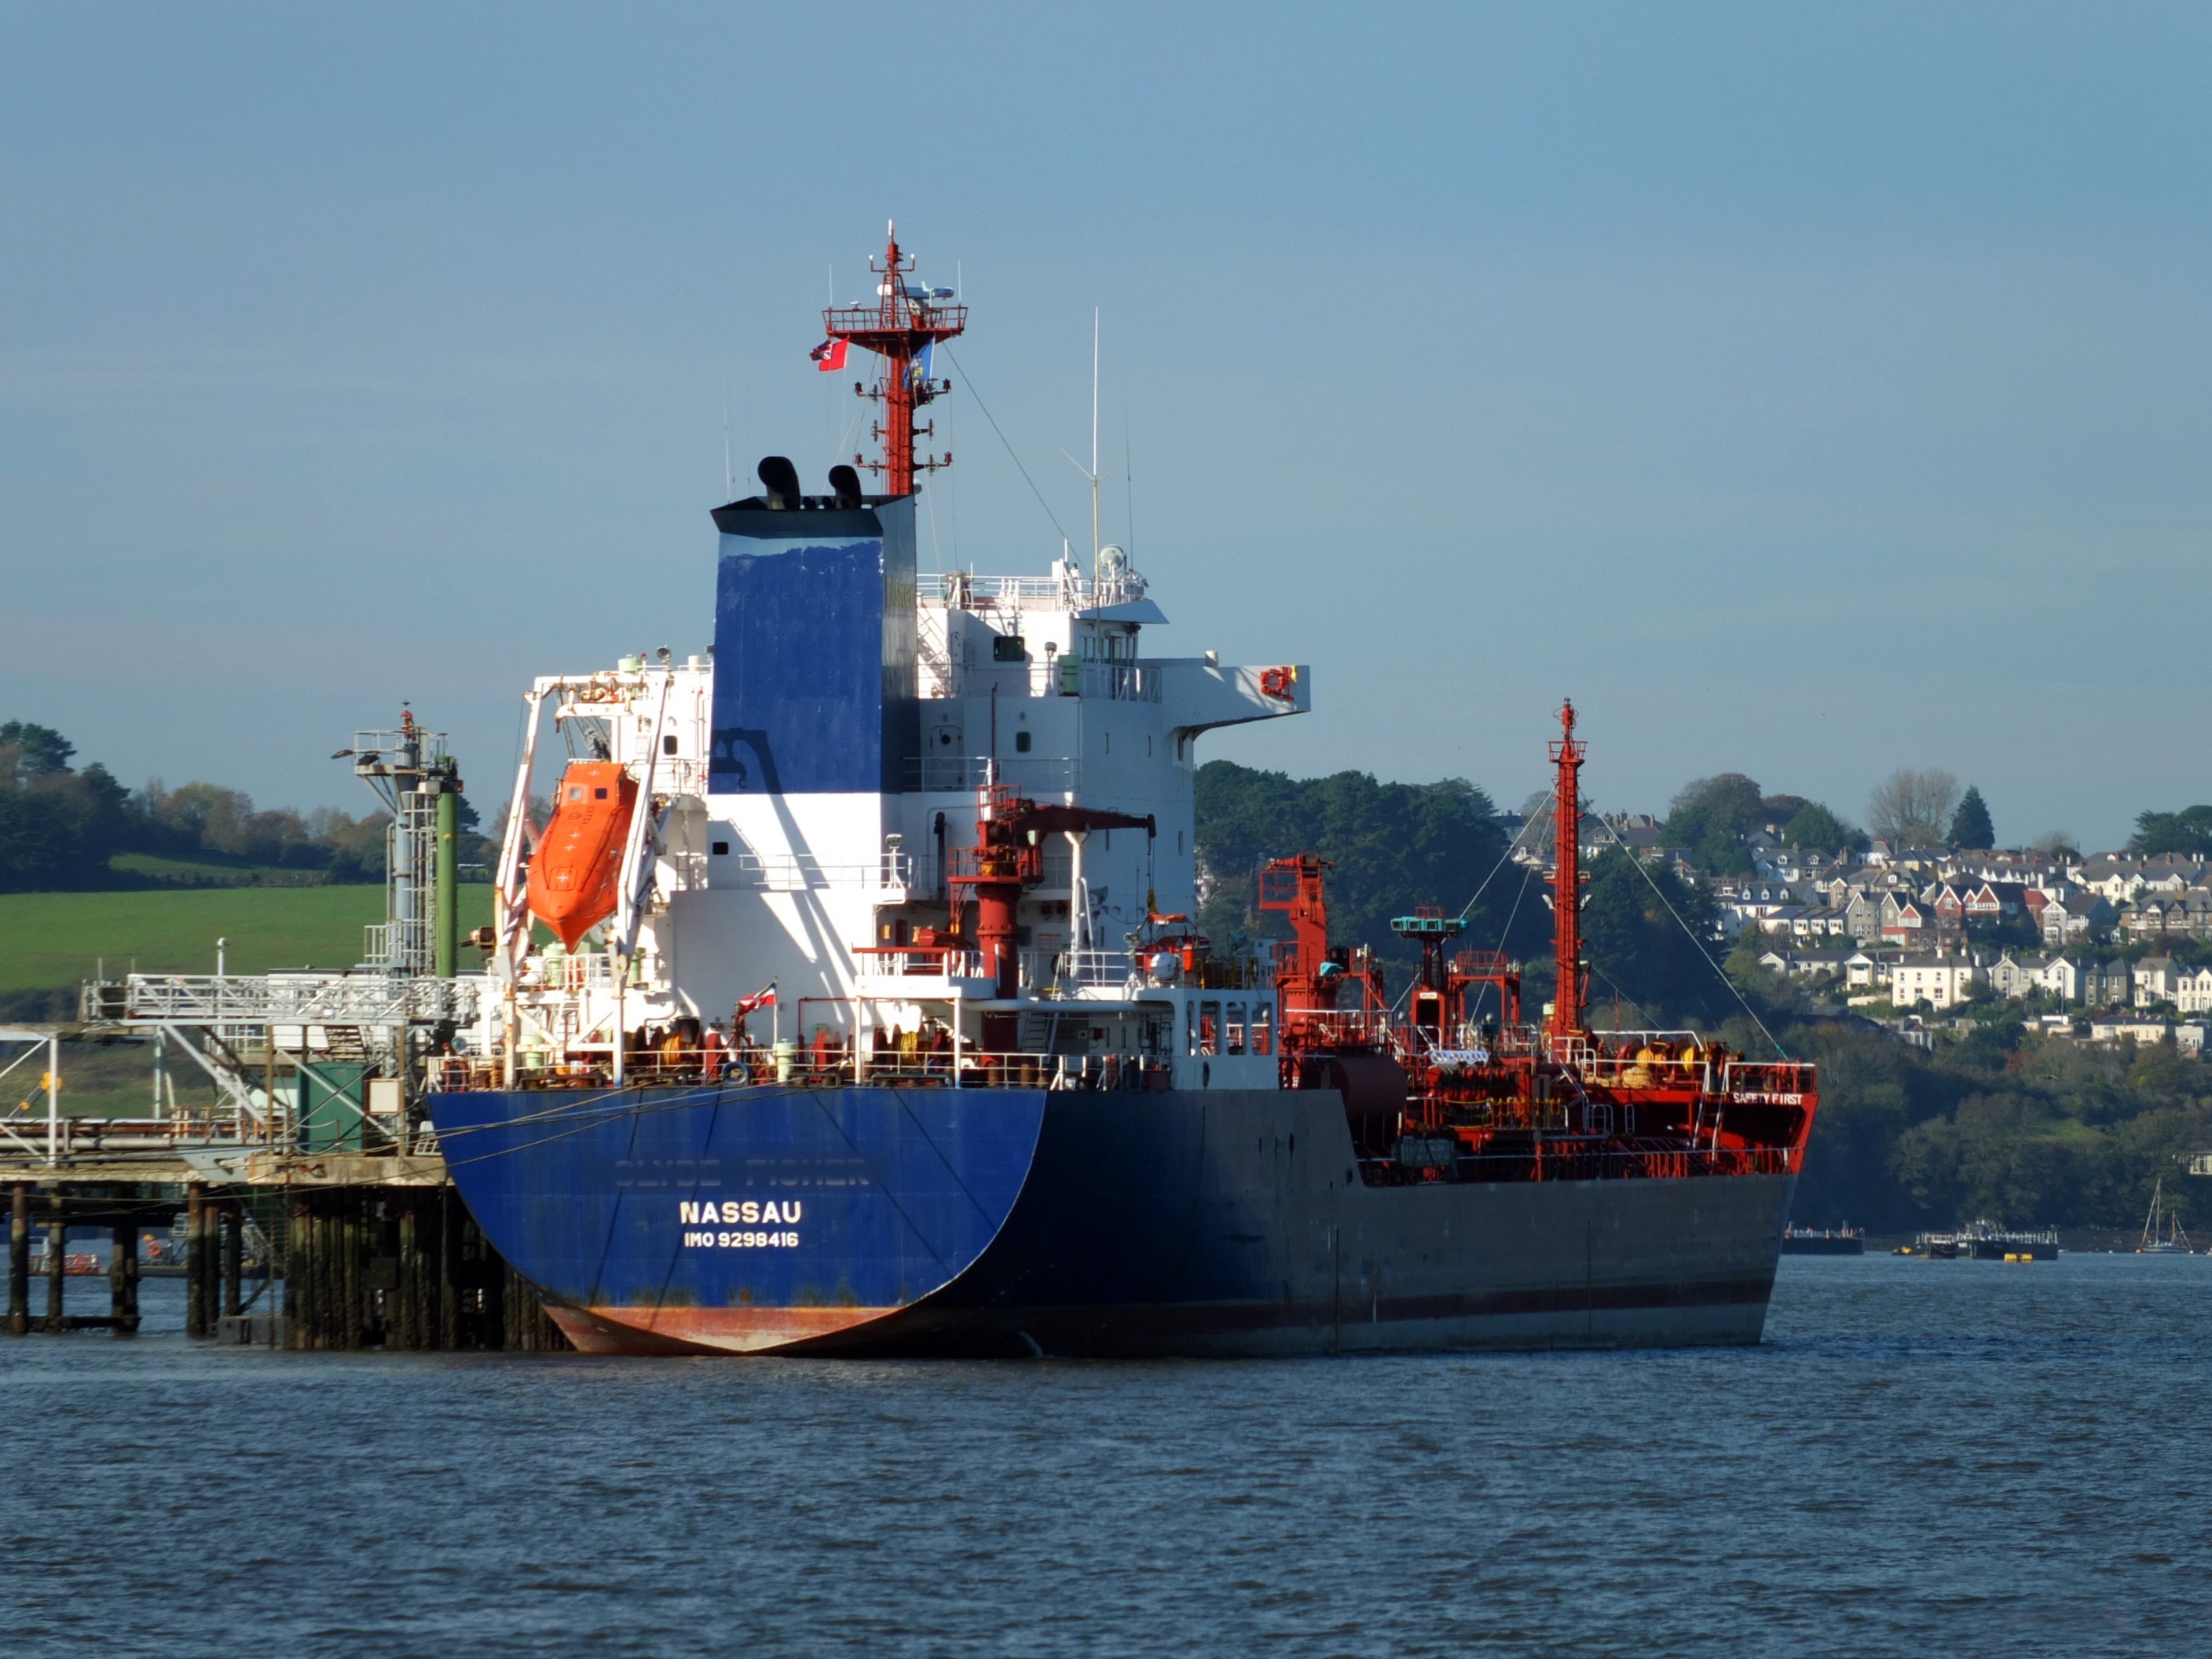
sea, water, ocean, boat, ship, tanker, transportation, vessel, vehicle, harbor, harbour, port, freight, cargo ship, nautical, infrastructure, cargo, marine, channel, shipping, tugboat, watercraft, container ship, fishing vessel, funnel, freight transport, oil tanker, tank ship, bulk carrier, research vessel, floating production storage and offloading, offshore drilling, anchor handling tug supply vessel, platform supply vessel